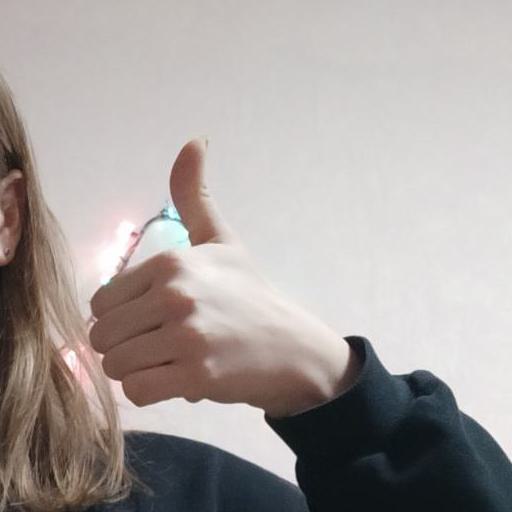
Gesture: like